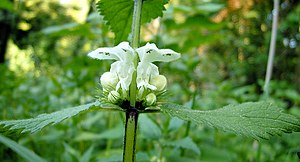
Døvnælde / Galleri
Stængel.
Døvnælde er en 20-70 cm høj urt, der vokser i vejkanter og ved bebyggelse. Arten har en tendens til at danne større, sluttede bevoksninger.